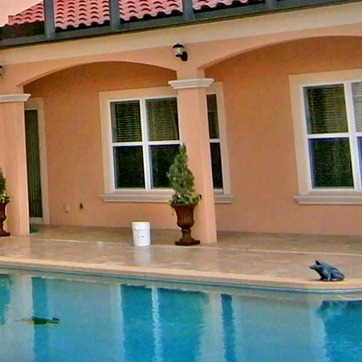
Material: foliage